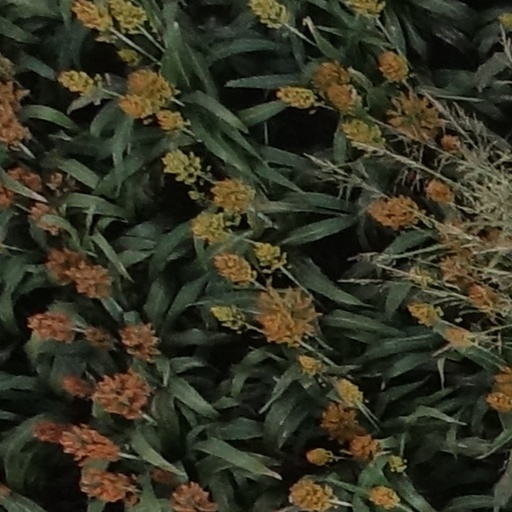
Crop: sorghum